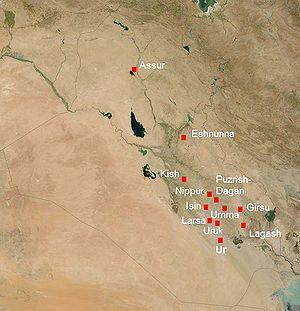
Puzrish-Dagan est une ancienne cité de Basse-Mésopotamie, fondée au XXIᵉ siècle av. J.-C. par le roi Shulgi d'Ur, et qui n'eut une certaine importance que durant quelques décennies, puisque les archives s'arrêtent après le règne d'Amar-Sin, successeur de Shulgi.
La période néo-sumérienne est une période de l'histoire de la Mésopotamie, couvrant la période allant de l'éviction des rois Gutis de la Basse-Mésopotamie, au milieu du XXIIᵉ siècle av. J-.C., jusqu'à la chute de la Troisième dynastie d'Ur, en 2004 av. J.-C. Elle doit son nom au fait qu'on y voit un retour au premier plan des Sumériens, après la domination de l'Empire d'Akkad. Cette période est avant tout représentée par les rois de la seconde dynastie de Lagash, et ceux de la Troisième dynastie d'Ur. Mais malgré cela, cette période est le chant du cygne des Sumériens, qui disparaissent à ce moment ou peu après.